List of ancient Romans

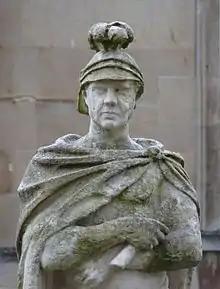
Statue of Suetonius

Gaius Plinius Caecilus Secundus (Pliny the Younger) - scholar